Bukharan People's Soviet Republic

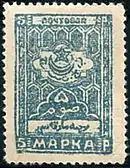
Postage stamp from August 1924

From 19 September 1924 to 27 October 1924, the Republic was known as the Bukharan Socialist Soviet Republic (Bukharan SSR). When new national boundaries were drawn up in 1924, the Bukharan SSR voted itself out of existence and became part of the new Uzbek SSR. Today the territory of the defunct Bukhara SSR lies mostly in Uzbekistan with parts in Tajikistan and Turkmenistan.